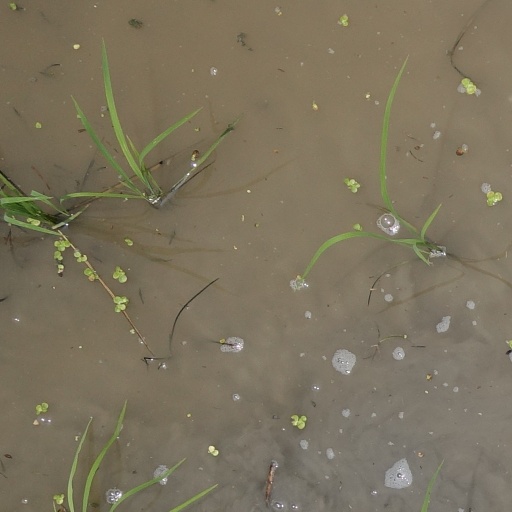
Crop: rice